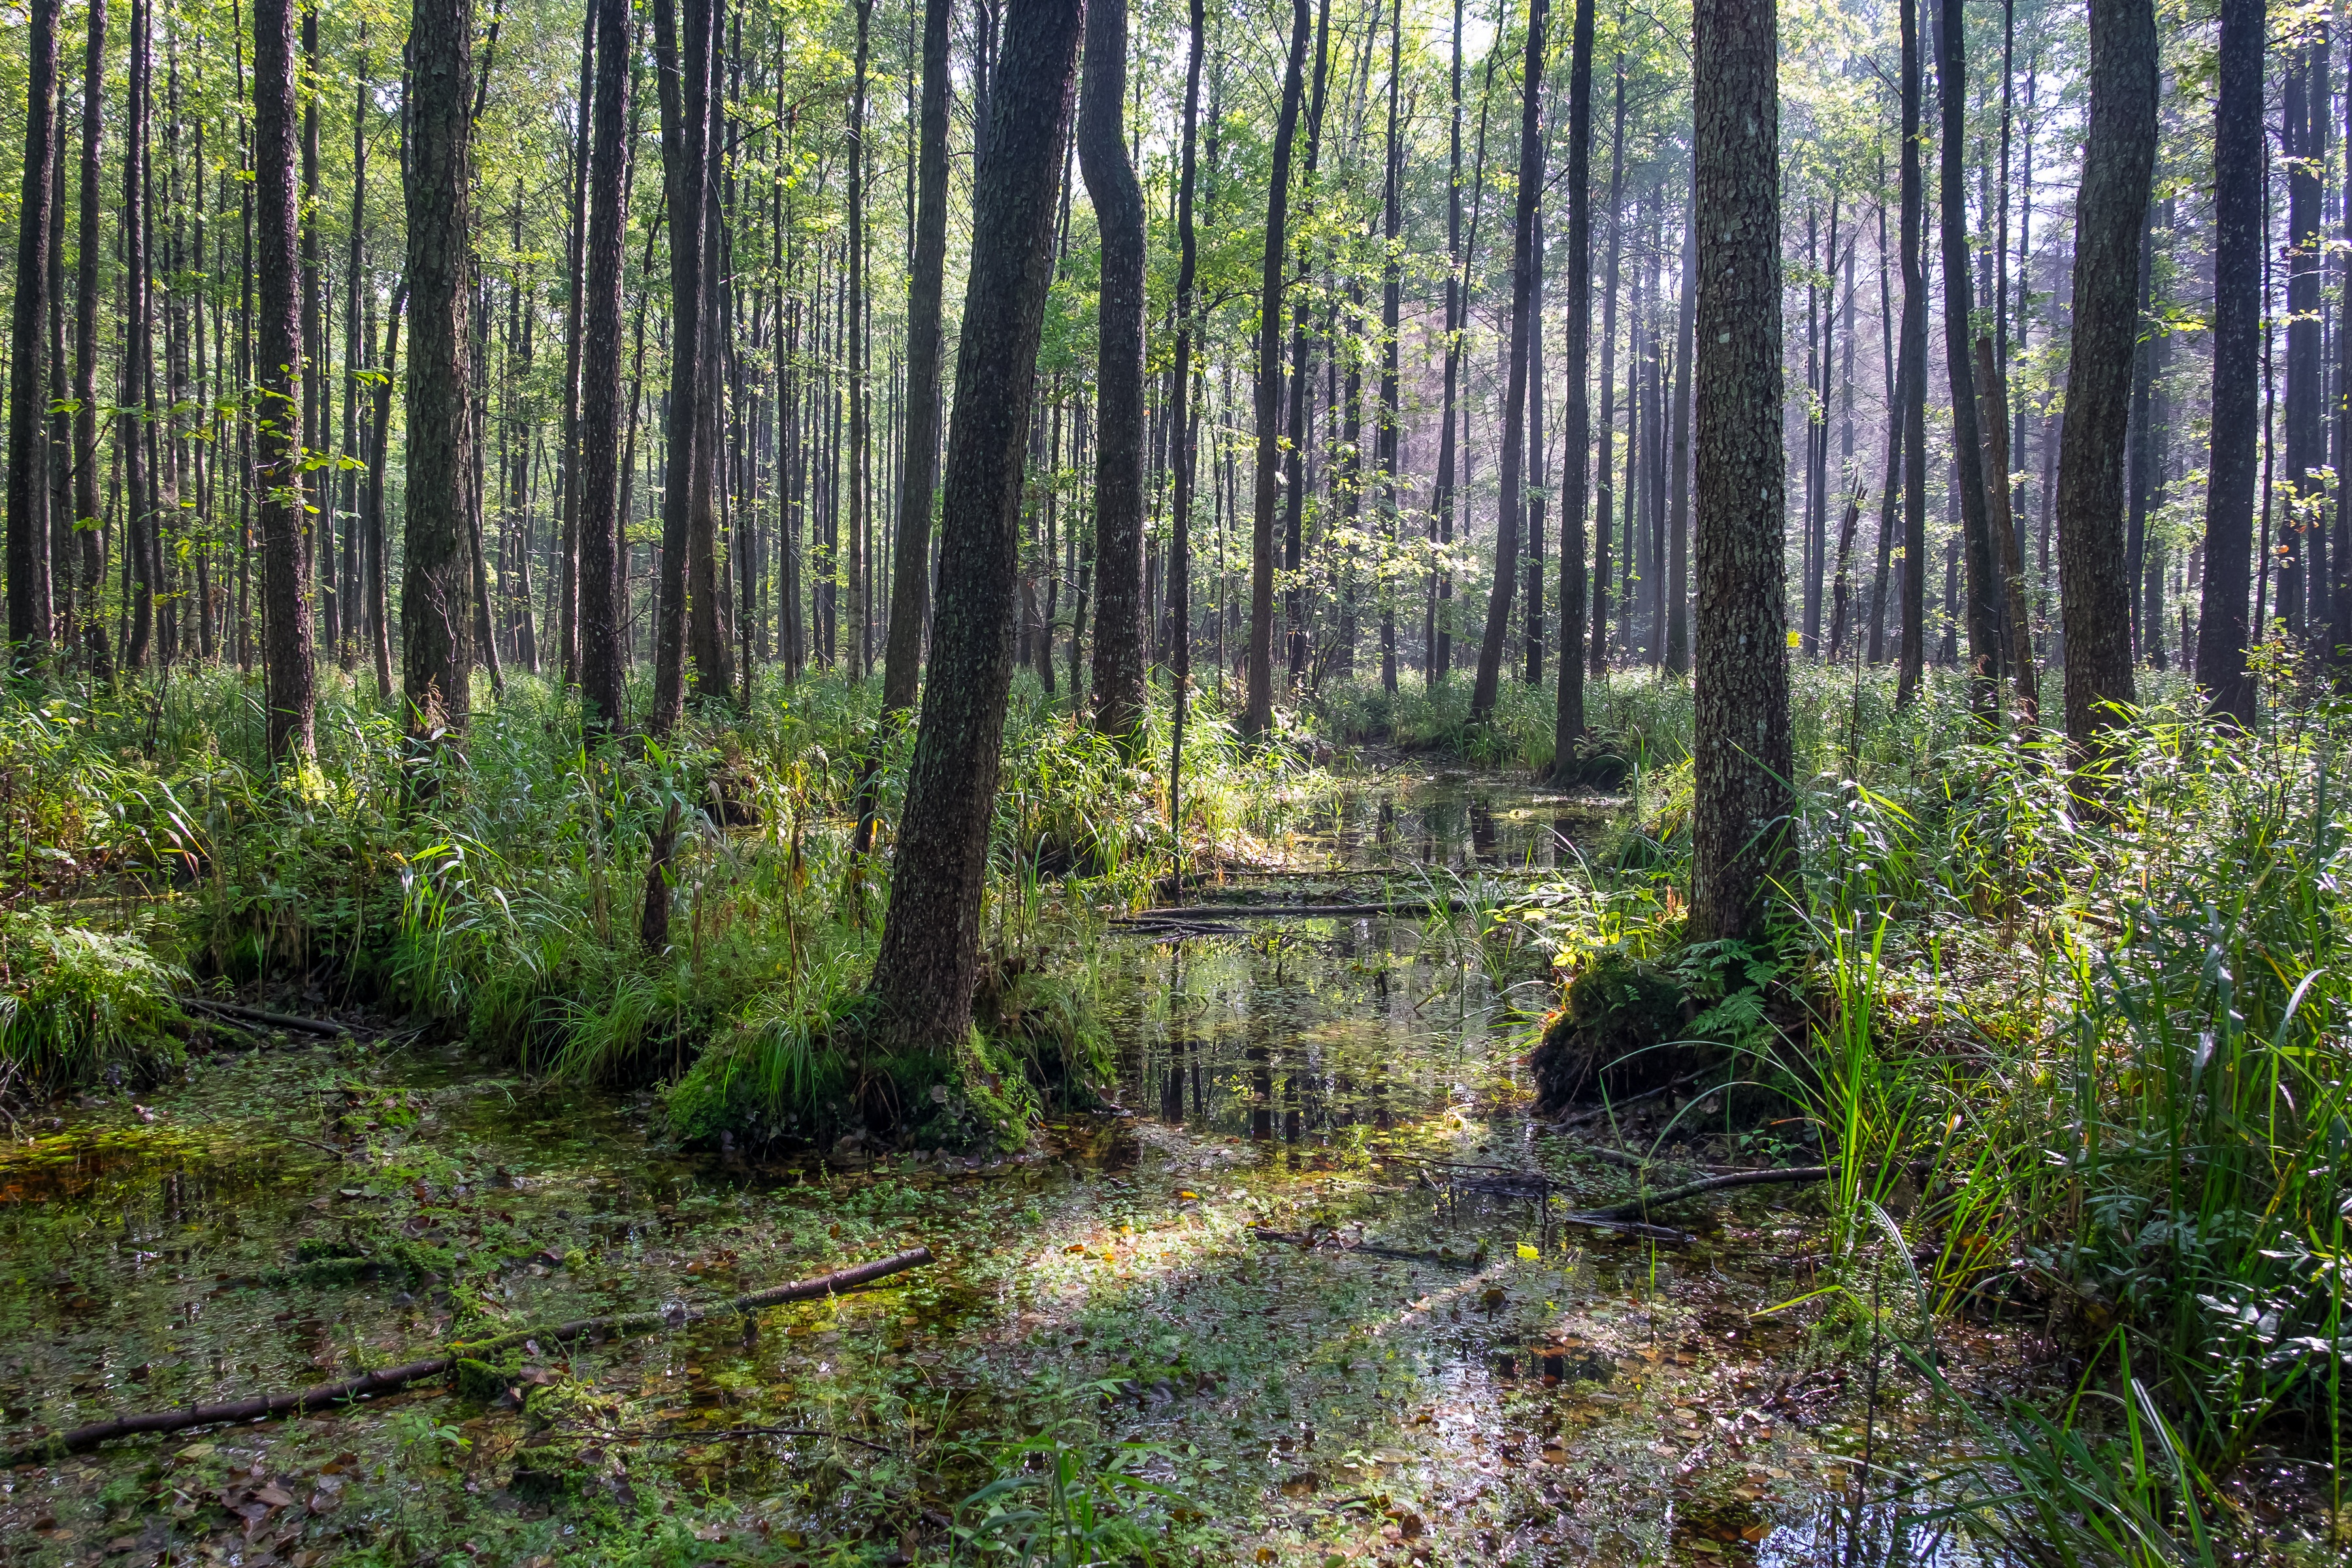
tree, water, nature, forest, marsh, swamp, wilderness, plant, wood, trail, summer, environment, stream, green, jungle, trees, outdoors, spruce, vegetation, rainforest, poland, deciduous, wetland, bog, sanctuary, conservation, preserve, woodland, habitat, ecosystem, puszcza bia owieska, bialowieski park, bialowieska, biome, old growth forest, natural environment, geographical feature, woody plant, temperate broadleaf and mixed forest, temperate coniferous forest, riparian forest